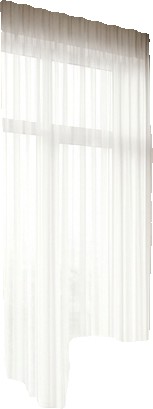
Surface category: curtain